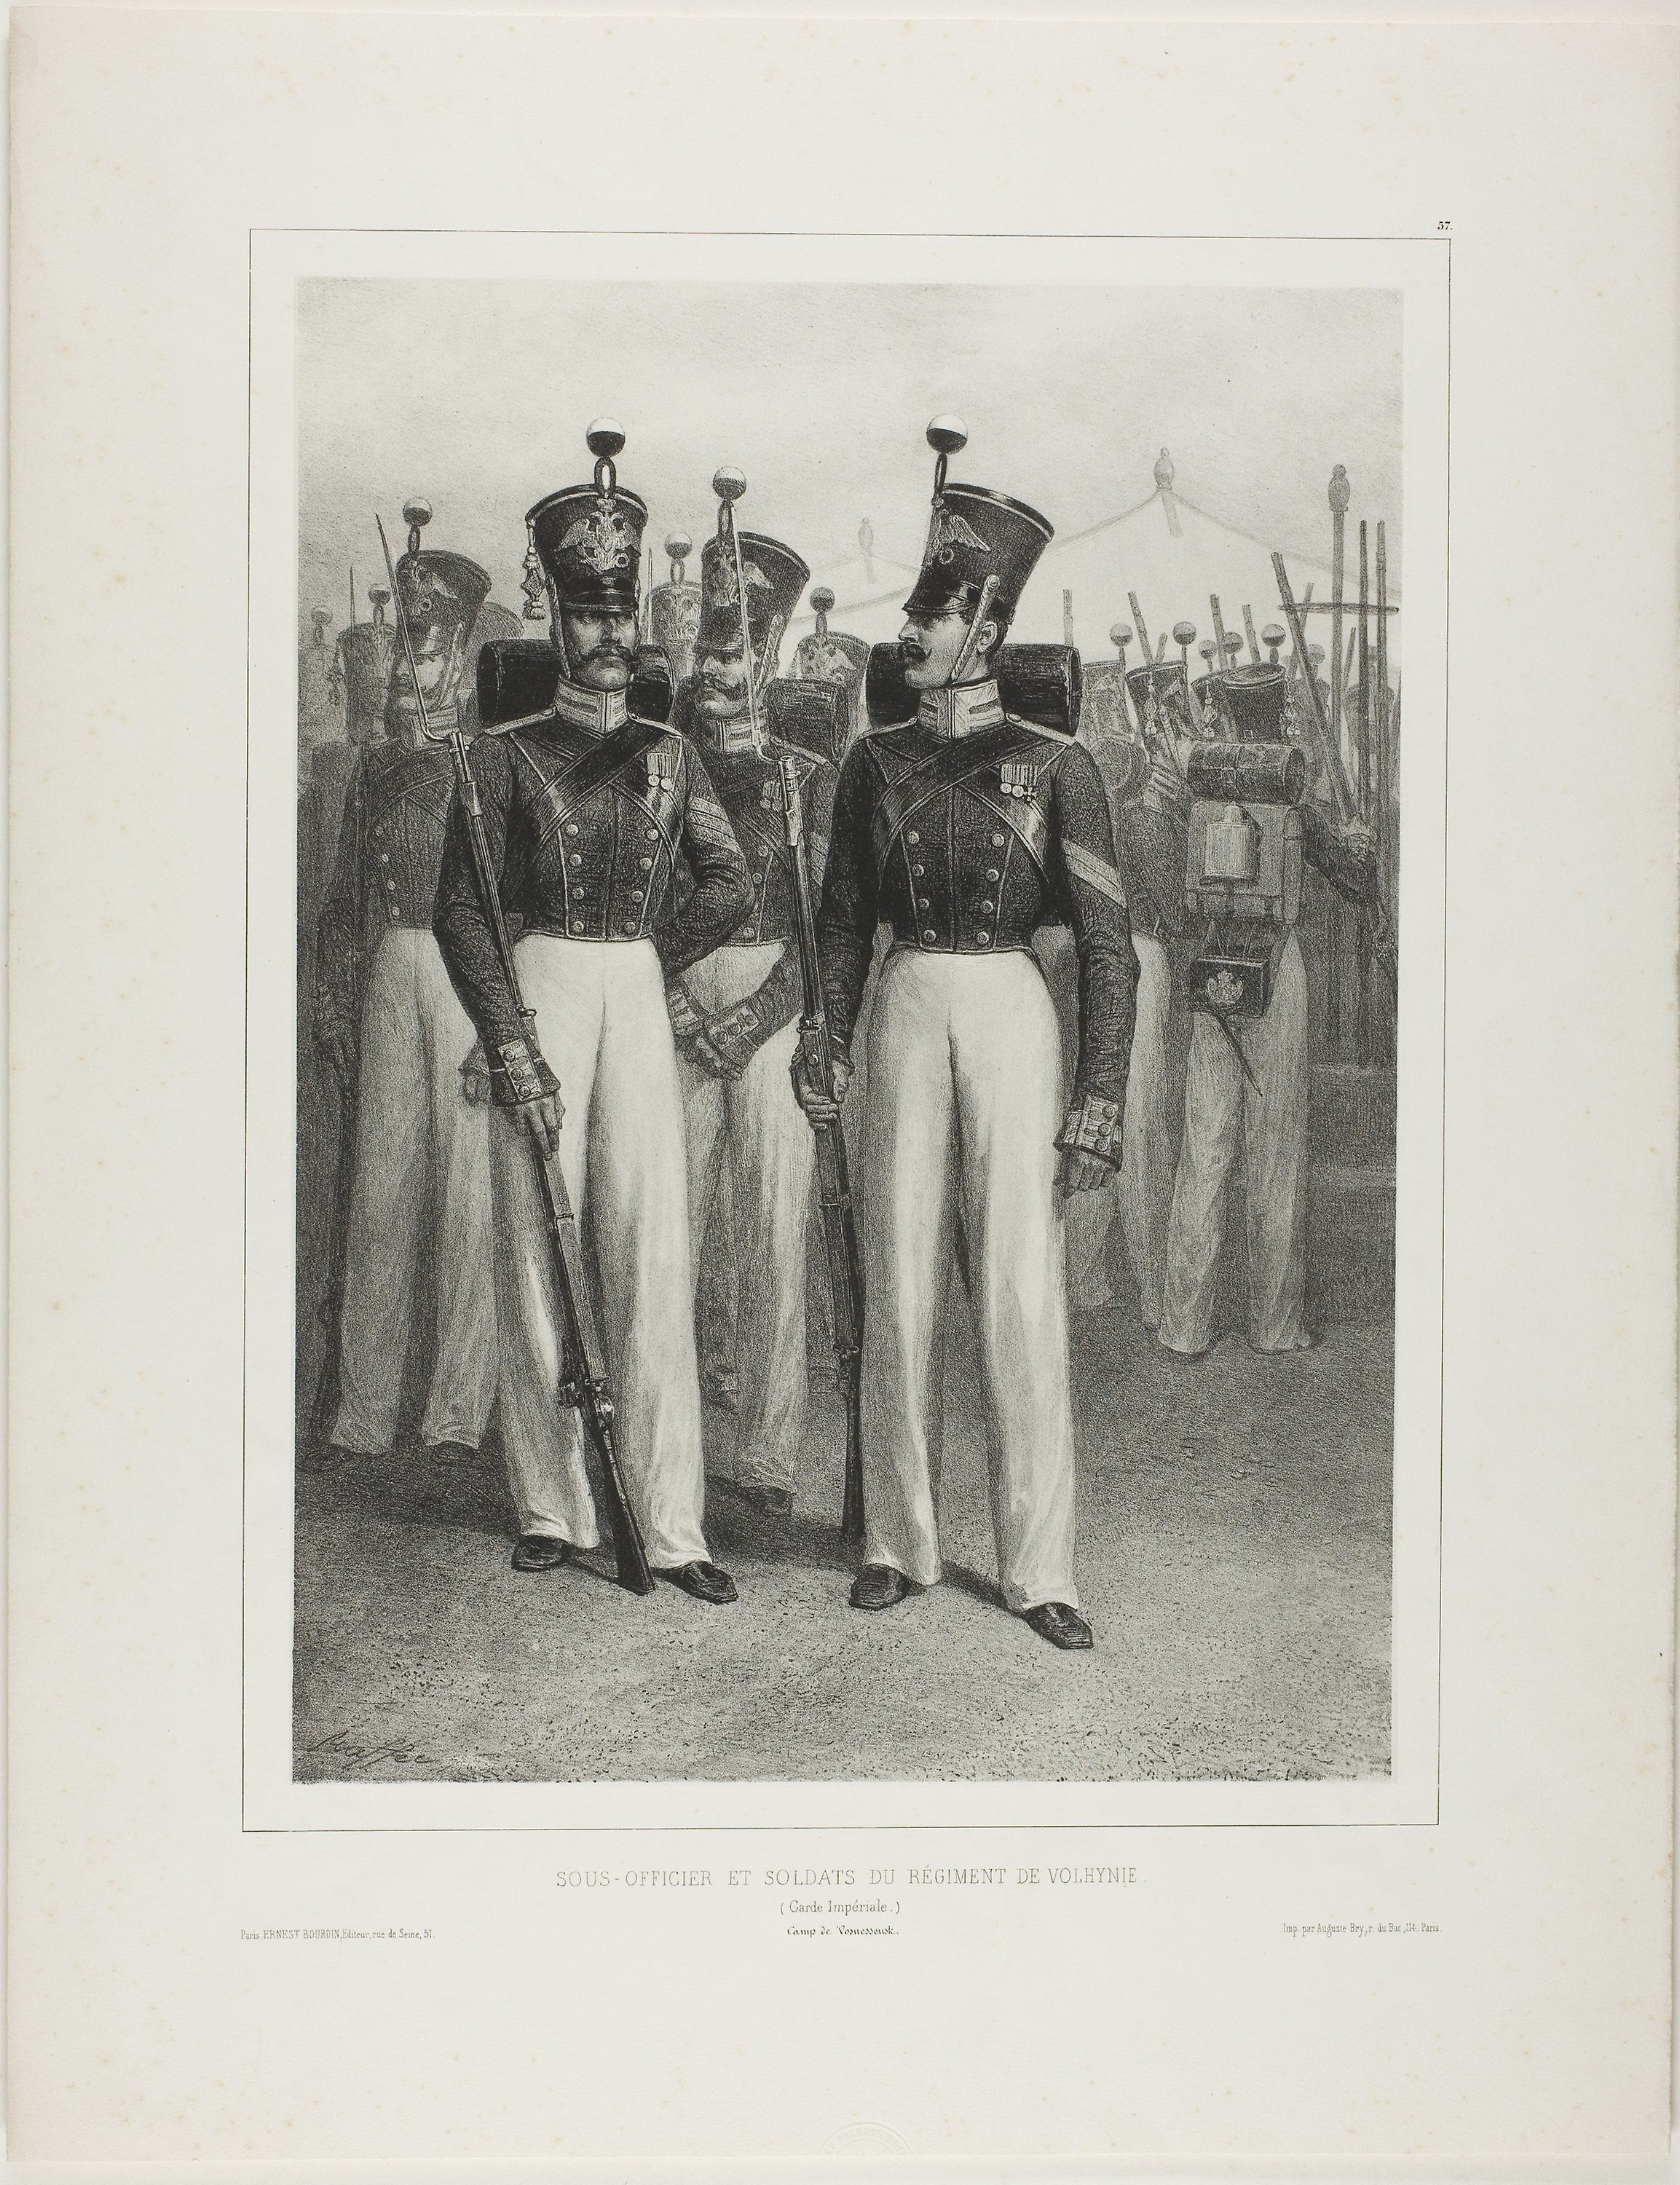
photograph, standing, picture frame, black and white, vintage clothing, artwork, visual arts, art, history